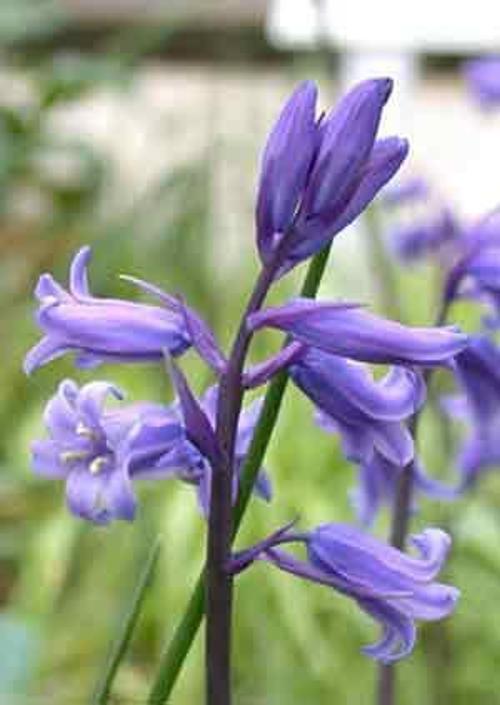
Flower: Bluebell